Water management in Greater Damascus

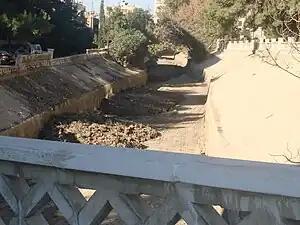
Barada river at the end of the dry season

Just like data on water availability, publicly available data on water use in Greater Damascus are contradictory and outdated. In 2001 water use has been estimated at between 1,350 and 1,700 million cubic metres per year. This includes water use for irrigation that was estimated at between 920 and more than 1,200 million cubic metres per year, accounting for 68% and 76% of total water use in the basin. Domestic water use was estimated at between 300 and 390 million cubic metres per year. The lower bound of this estimate is probably more realistic and is equivalent to an average of about 220 liter/capita/day before distribution losses for a population connected to the network of about 3.75 million. Taking into account non-revenue water of about 50%, this corresponds to about 110 liter/capita/day which is about as much as domestic water use in Germany. However, during summer water availability and thus water use drop significantly. For example, in the summer of 2001 the city received 317,000 cubic meter per day, corresponding to about 85 liter/capita/day before losses and 43 liter/capita/day after losses.